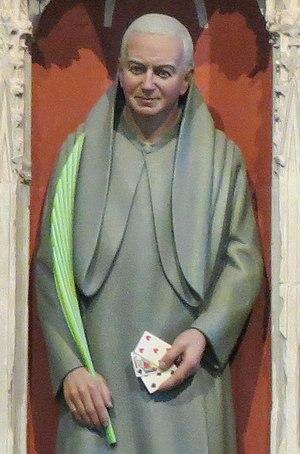
Statues polychromes sur le jubé de la cathédrale de Saint-Alban (de gauche à droite) d'Oscar Romero, Alban Roe, Amphibalus, Alban, George Tankerfiels, Elisabeth Romanova et Dietrich Bonhoeffer.
Cette liste de saints concerne les saints et les bienheureux, reconnus comme tels par l'Église catholique, ayant vécu au XVIIᵉ siècle.
Saint Alban-Barthélémy Roe était un prêtre bénédictin anglais, connu comme l'un des quarante martyrs d'Angleterre et du pays de Galles.